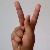
The image shows a hand gesture representing the letter 'K' in Indian Sign Language.